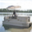
Label: ship